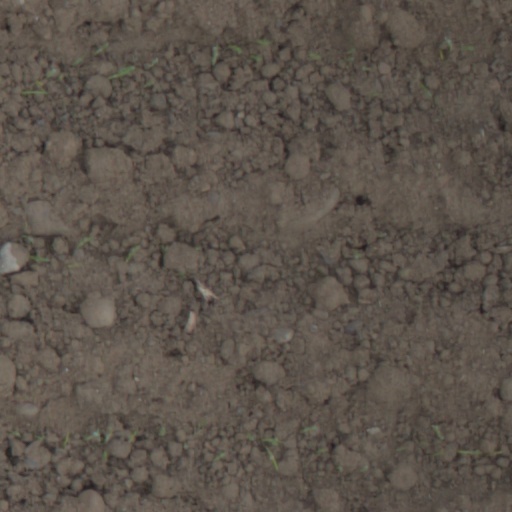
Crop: wheat